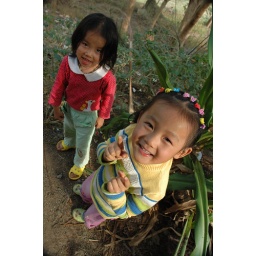
Two cute little girls play it up in front of the camera near the river in Jinghong, Yunnan.